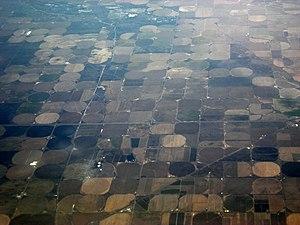
La pollution de l’eau par les nitrates désigne l’augmentation progressive des quantités de nitrates observées depuis le début du développement de l'agriculture intensive après la Seconde Guerre mondiale. Cette pollution touche aujourd'hui l’ensemble de la planète. La pollution de l'eau par les nitrates est une pollution avec une grande inertie en raison de la lenteur et de la complexité du cycle de l'azote dans les sols.